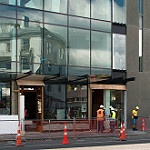
Scene: Outdoor